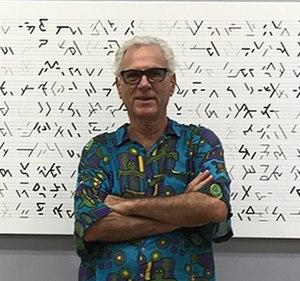
Manfred Mohr est un pionnier de l'art numérique. Il vécut essentiellement à Paris et vit depuis 1980 à New York aux États-Unis.